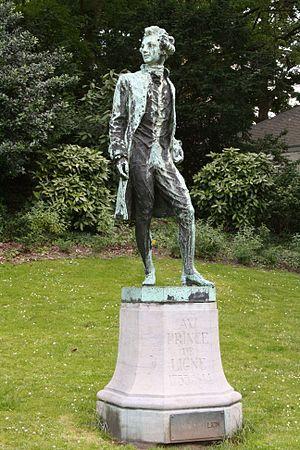
Parc d'Egmont, Bruxelles (Belgique). Statue du Prince de Ligne